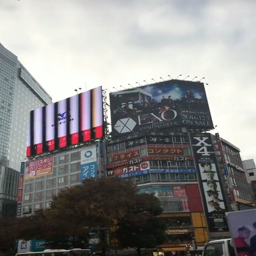
busy signs on a street